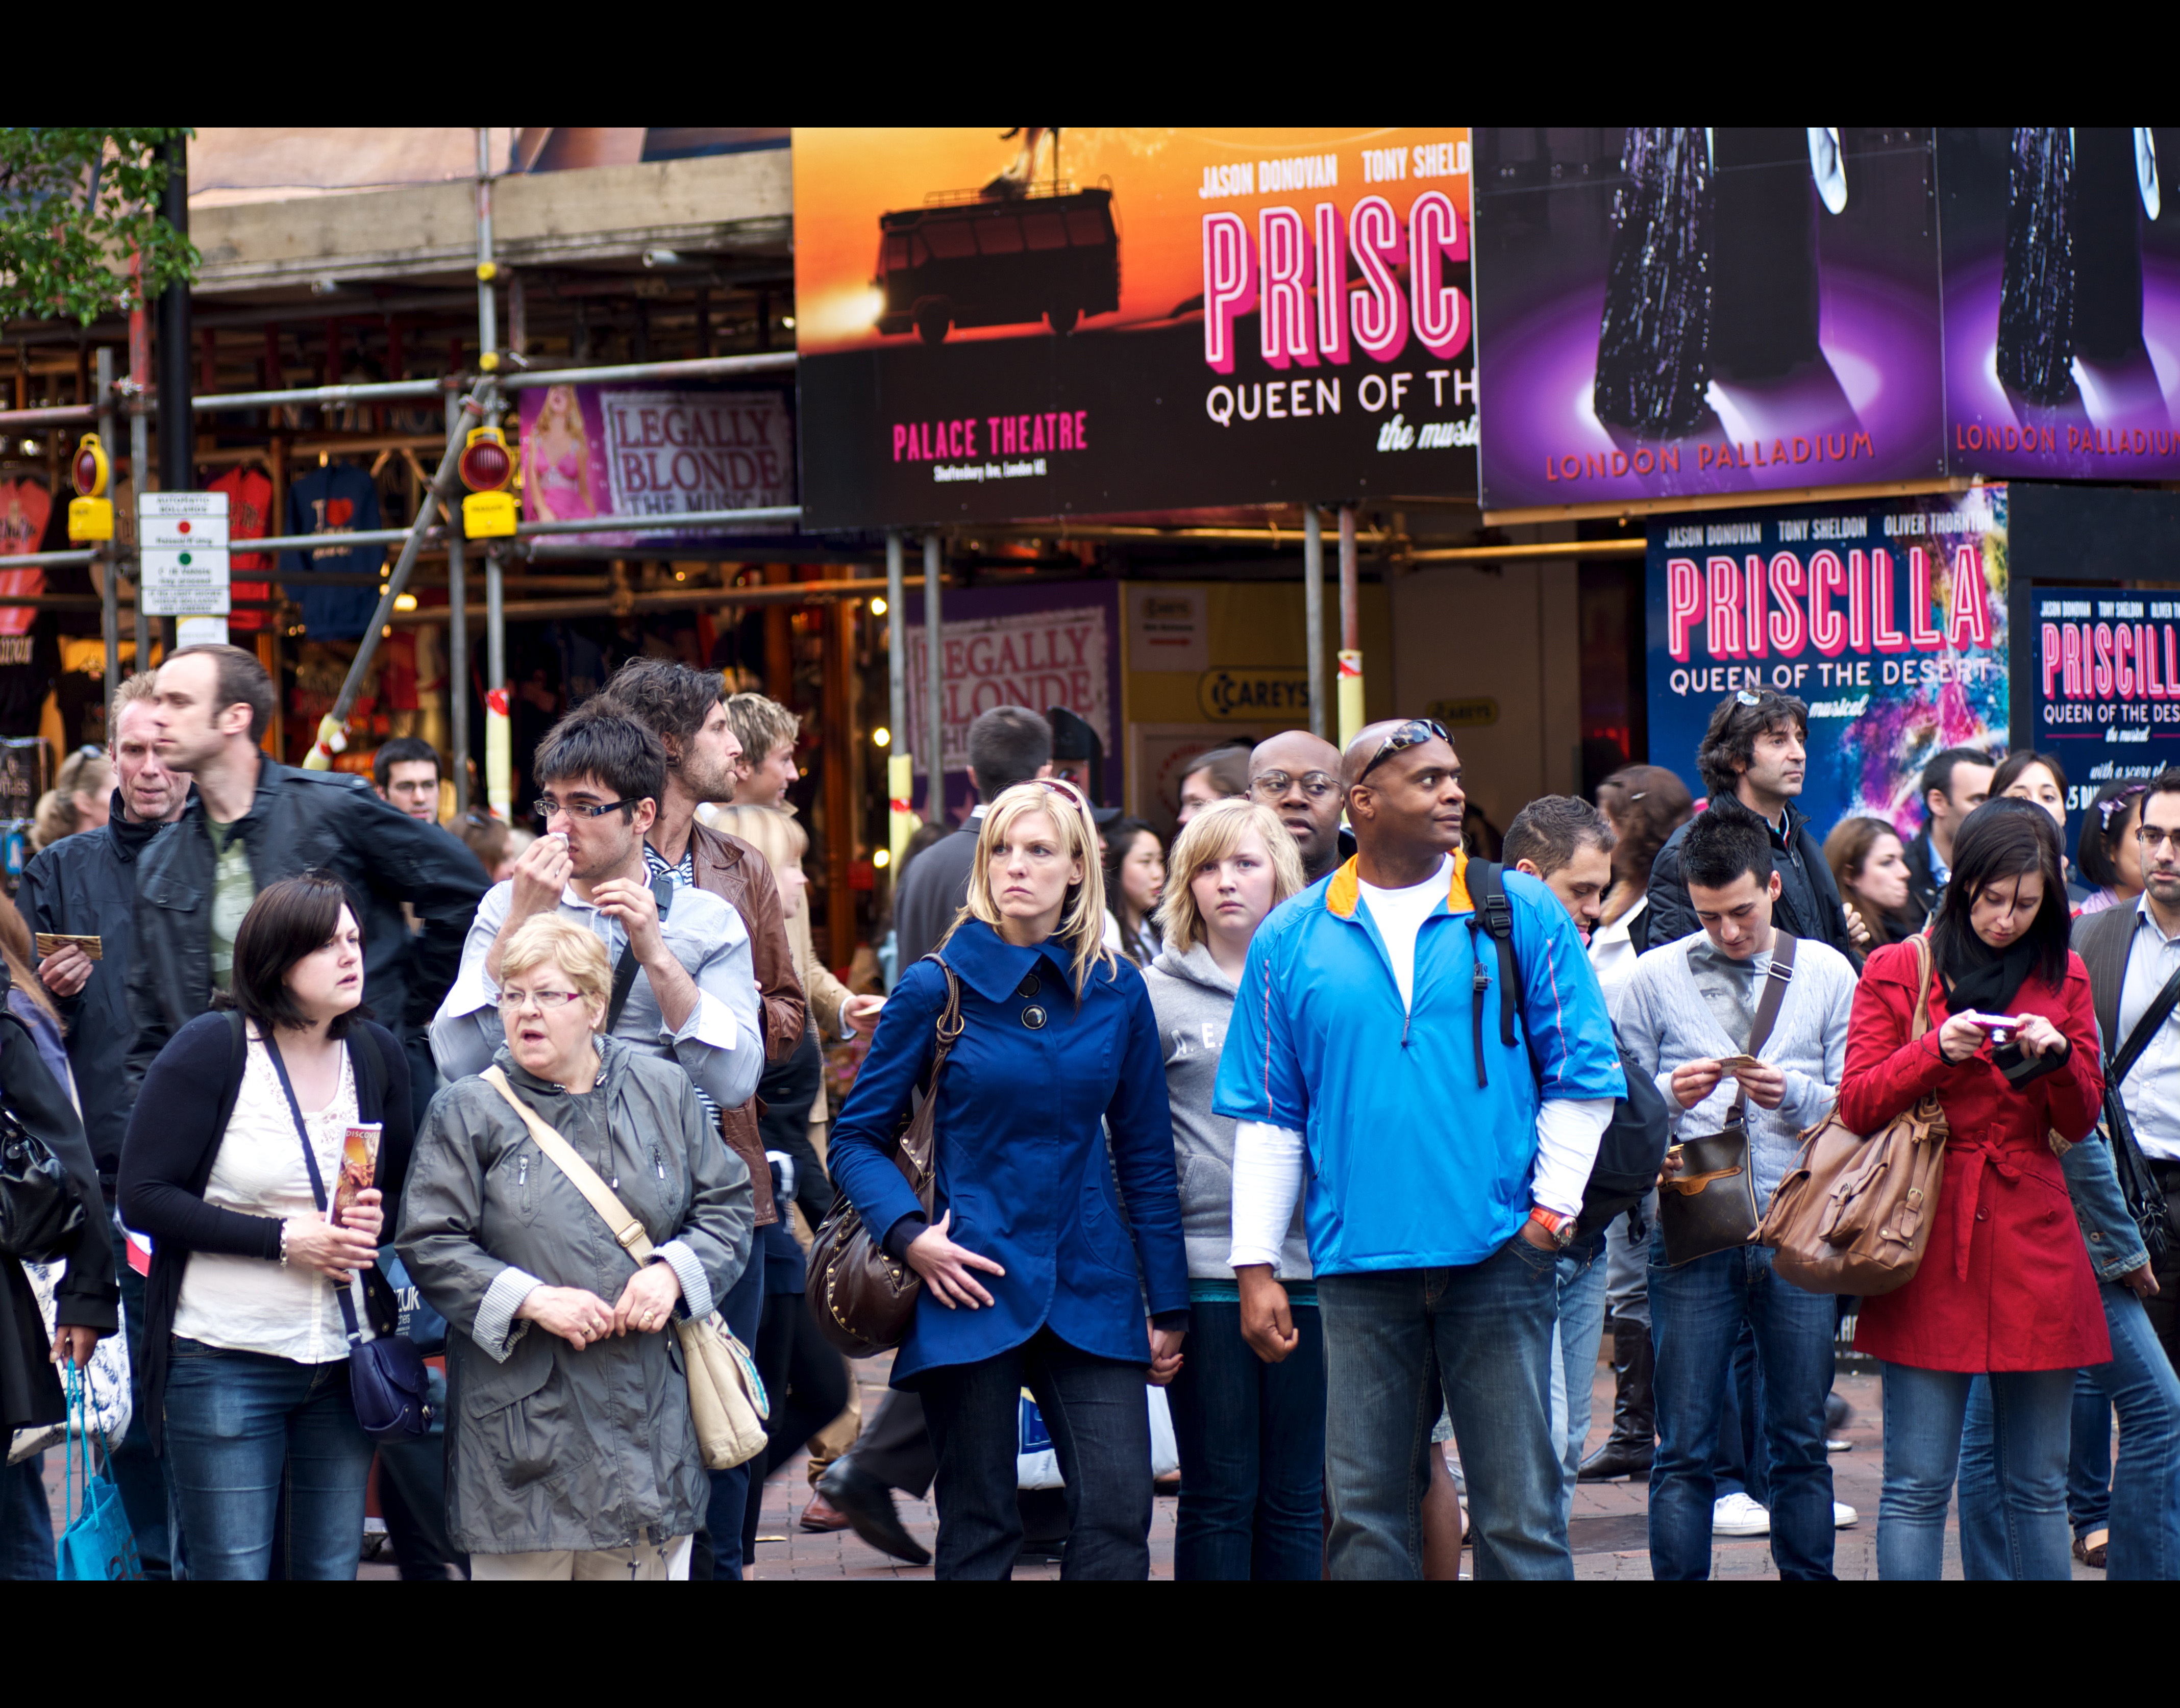
people, crowd, streetphotography, london, men, candid, colors, women, posters, sony, tamron, 90mm, westend, a700, posers, leicestersquare, premiere, priscilla, sic2